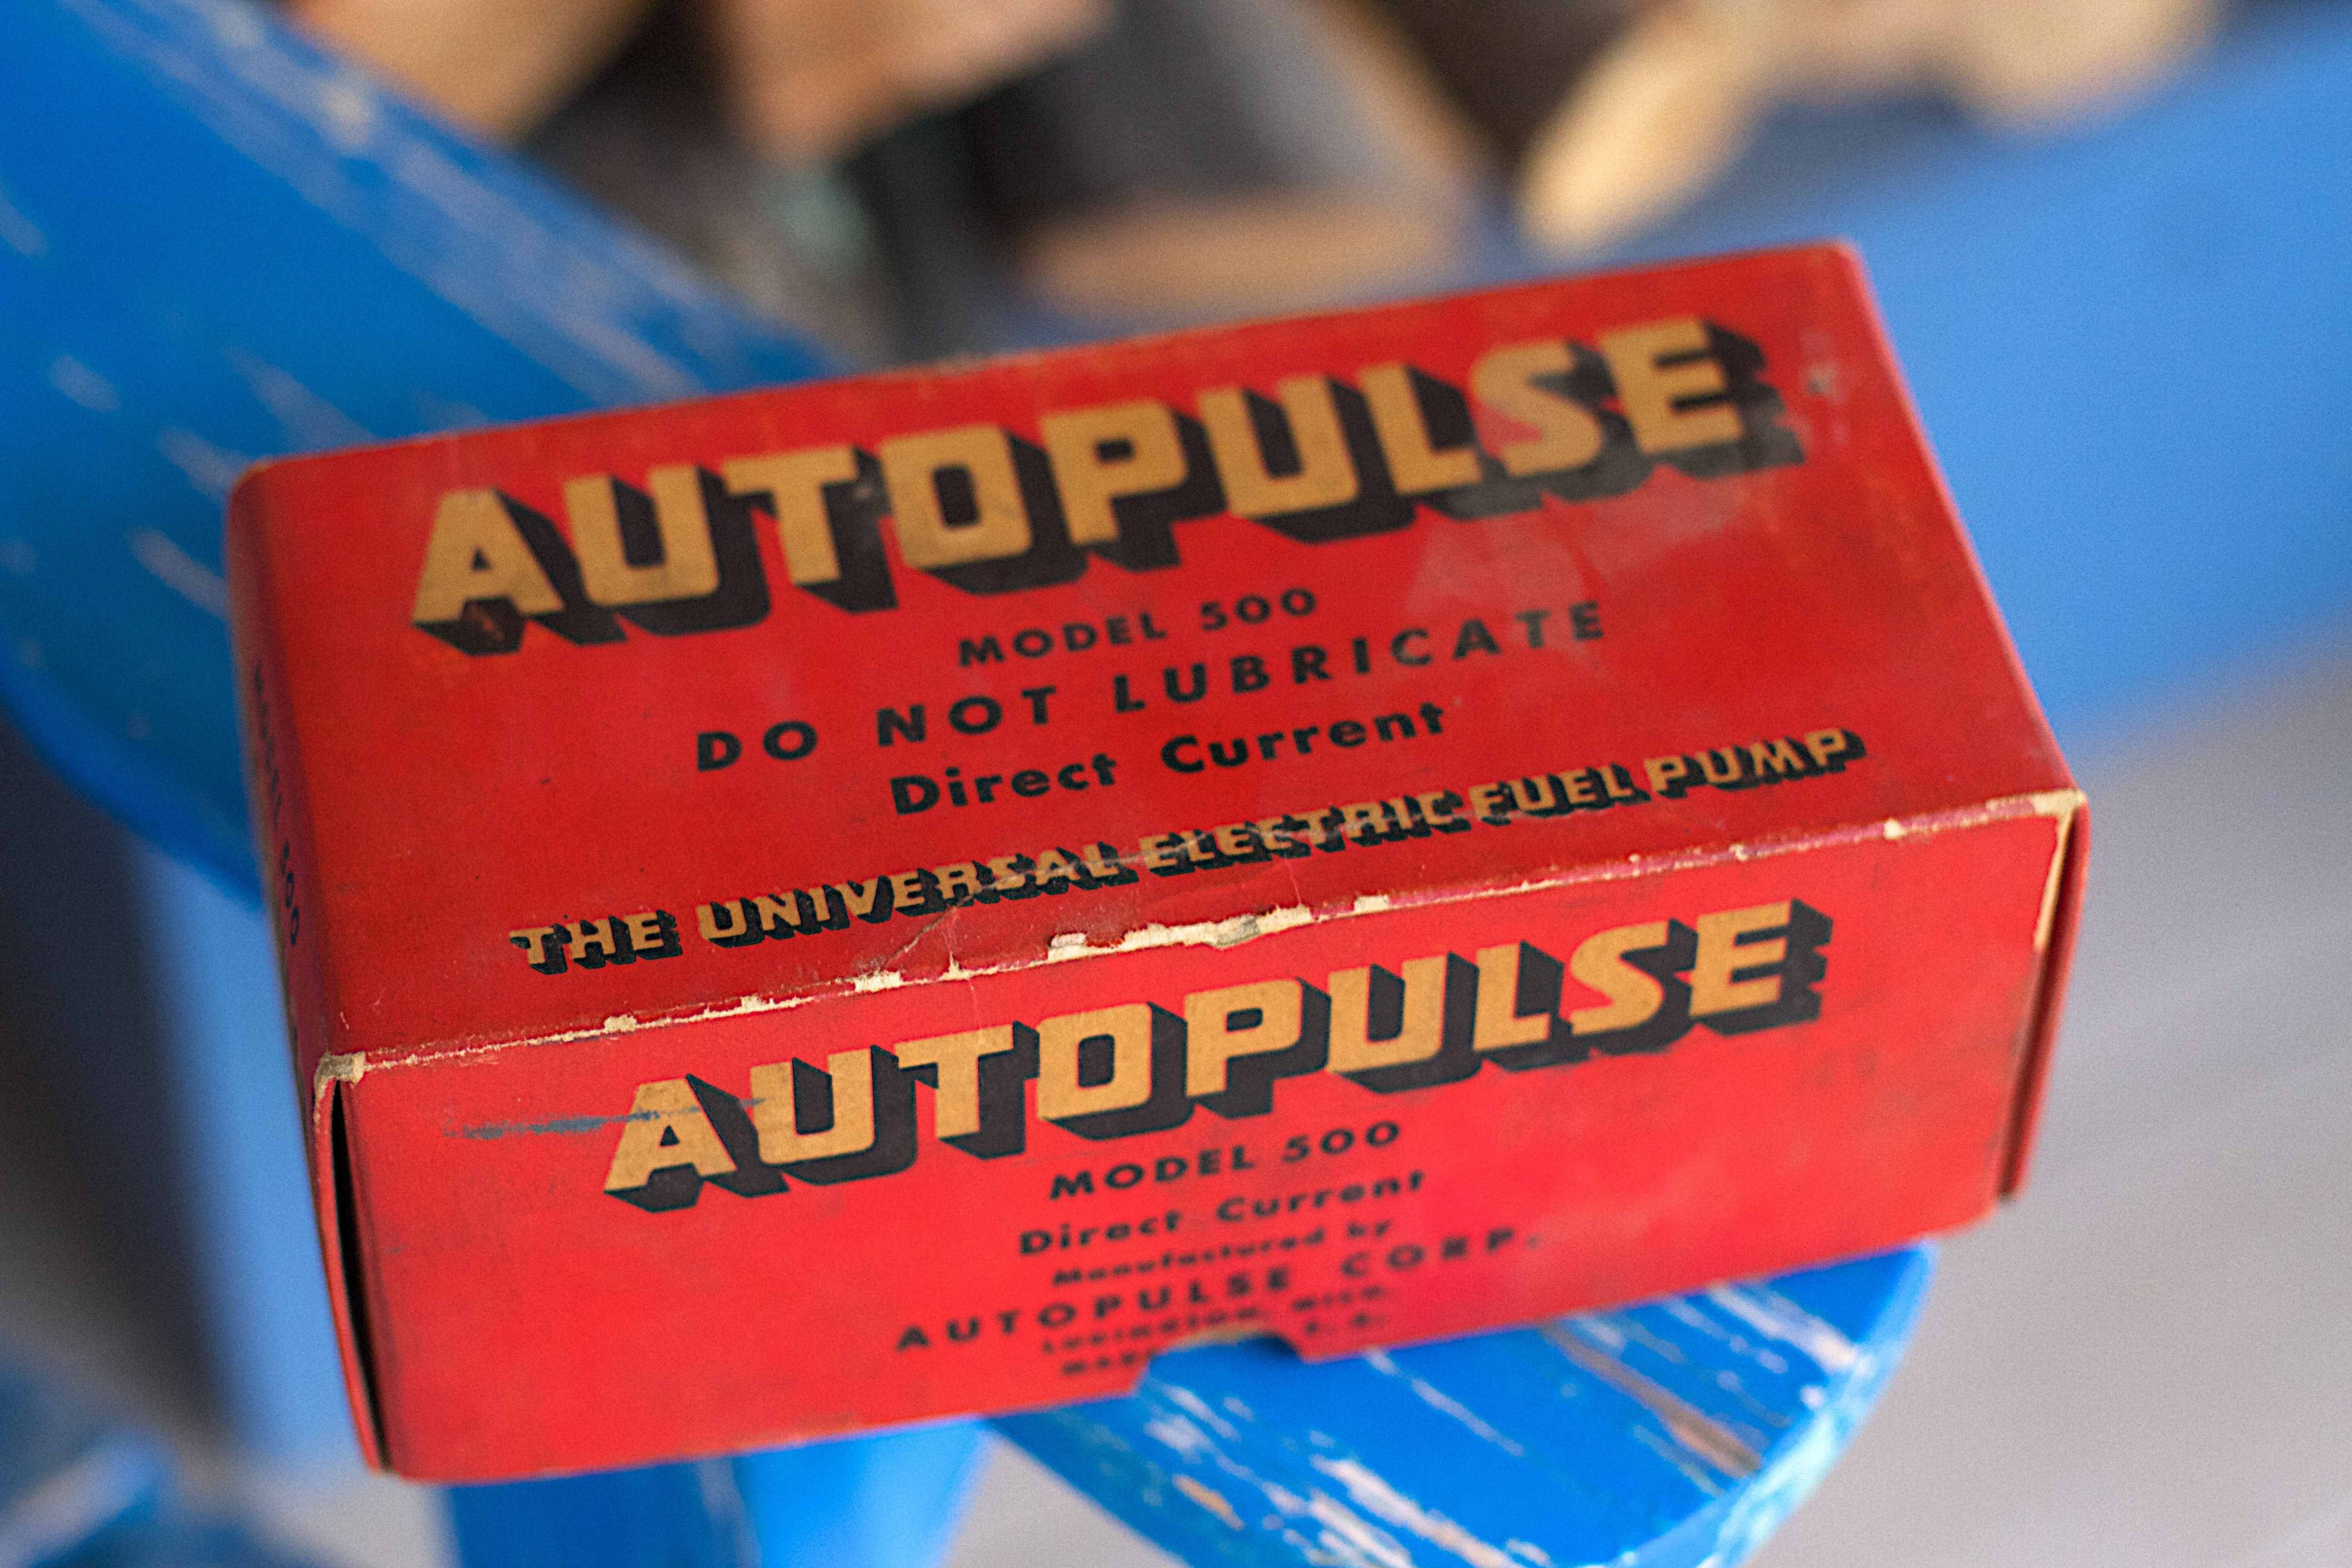
advertising